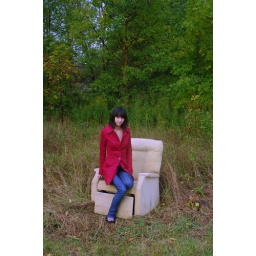
girl in red